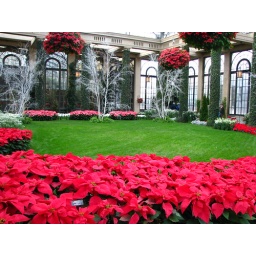
Magnificent lit birch trees tower over the laws, while the beds are lined with poinsettias, ferns, amaryllis and more